Hakozaki Station

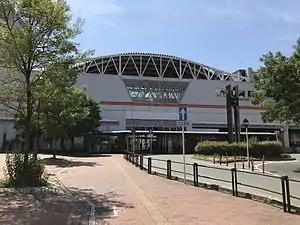
Hakozaki Station in 2017

is a passenger railway station located in Higashi-ku, Fukuoka, Kukuoka City, Fukuoka Prefecture, Japan. It is operated by JR Kyushu.